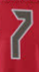
Number: 7